Taltos (Brust novel)

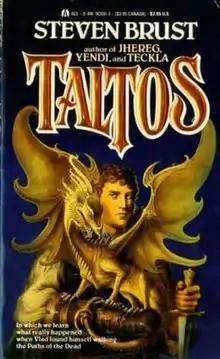
First edition cover

Taltos is a fantasy novel by American writer Steven Brust, the fourth book in his Vlad Taltos series, set in the fantasy world of Dragaera. Originally published in 1988 by Ace Books, it was reprinted in 2002 along with "Phoenix" as part of the omnibus "The Book of Taltos". It does not follow the trend of being named after one of the Great Houses of the Dragaeran Empire, and instead takes its title from its protagonist. Due to the series being written out of chronological order, the events of this book are actually the earliest in the series' timeline.